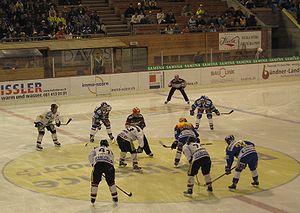
Le Hockey Club Davos est un club de hockey sur glace de la ville de Davos en Suisse.